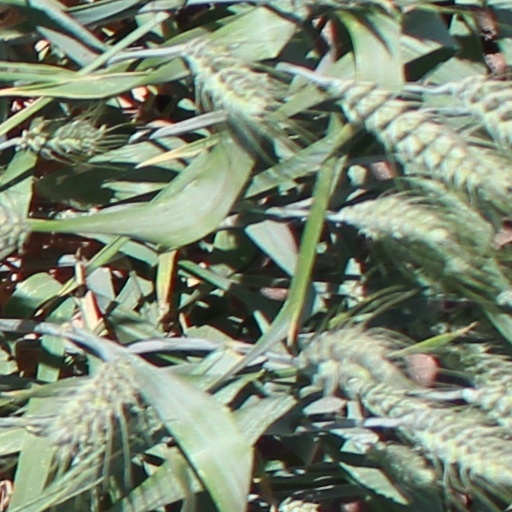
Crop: wheat